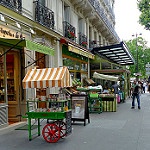
Scene: Outdoor